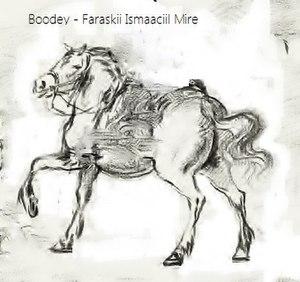
Ismail Mire Elmi était un poète et soldat somalien. Il a servi en tant que commandant dans l'État derviche. L'aéroport international Ismail Mire porte son nom.